1922 Auckland Rugby League season

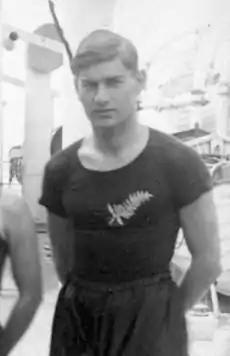

George Davidson played for Maritime (now named Athletic) in the 1919 season but had missed most of the 1920 and 1921 seasons as he was training for and competing at the Antwerp Olympics where he came 5th in the 200m final. He stated that over those two seasons he had only played for Maritime on two or three occasions as he was seeking a transfer to the City Rovers where his two brothers Bill and Ben played. Athletic were denying his request and Davidson appealed to the league who then asked the Athletics club to reconsider his request "favourably". He would eventually have his transfer to City approved.